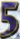
Number: 5